Denison University

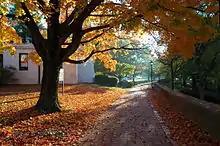
Chapel Walk during the fall season

Denison is a strictly residential campus that features a mixture of historic and contemporary buildings. The Homestead at Denison University is a non-traditional housing option.